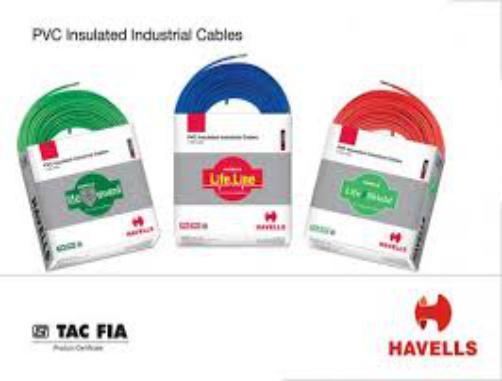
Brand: Havells
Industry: Others